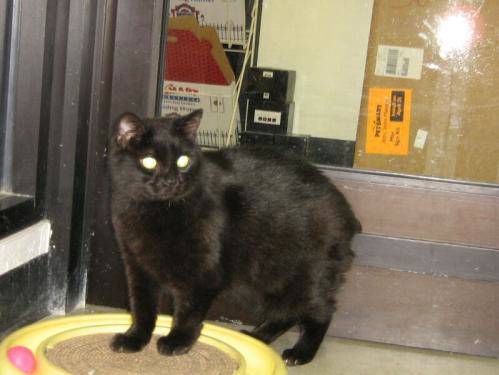
Label: cat